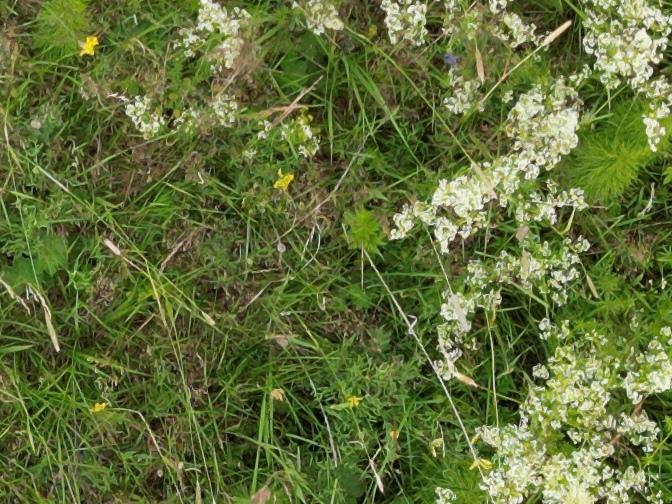
Flowers visible: yarrow flowers, yarrow flowers, yarrow flowers, yarrow flowers, yarrow flowers, yarrow flowers, yarrow flowers, yarrow flowers, yarrow flowers, yarrow flowers